Carlo Ignazio Giulio

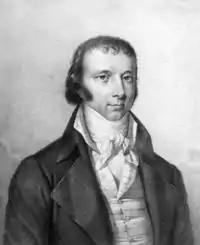

Carlo Ignazio Giulio (11 August 1803 – 29 June 1859) was an Italian mathematician, mechanical engineer and politician.